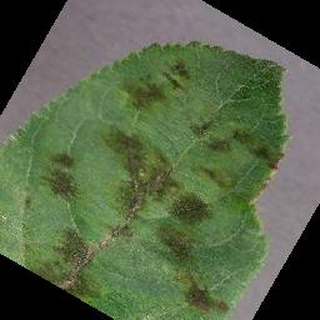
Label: apple_apple_scab